JetBlue

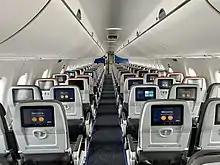
The Core cabin in a JetBlue A220

On most of its aircraft, JetBlue offers a uniquely unified cabin experience called Core. In Core, some rows offer Customers 7 extra inches of legroom, referred to as Even More Space seats. The Core cabin includes leather seats, complimentary Wi-Fi, complimentary snacks and non-alcoholic drinks, and entertainment screens with DirecTV, Sirius XM Radio, and movies.